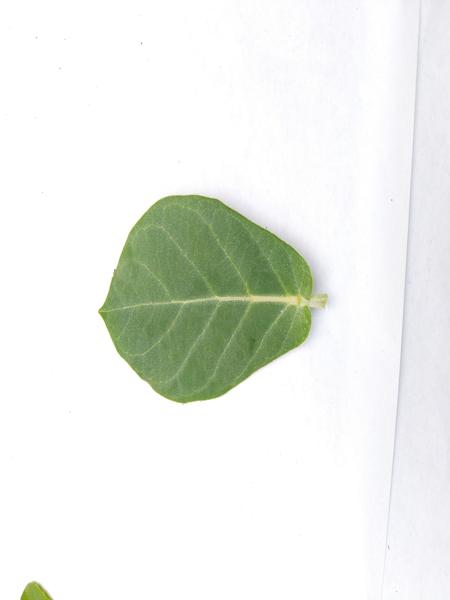
Plant: Ekka